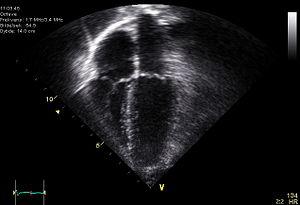
L'échocardiographie ou échographie cardiaque ou écho-doppler cardiaque est une échographie du cœur. Il s'agit d'une technique d'imagerie médicale employant les ultrasons. L'échocardiographie a rapidement trouvé sa place parmi les applications médicales des ultrasons.